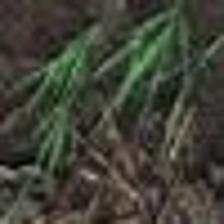
Label: clustered